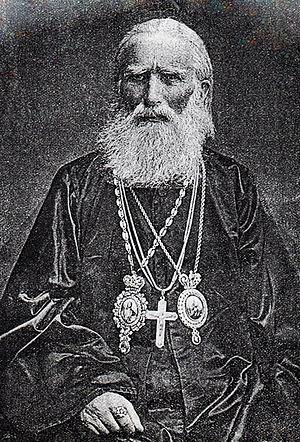
La métropole de Dabro-Bosna est une circonscription de l'Église orthodoxe serbe. Elle est située en Bosnie-Herzégovine et son siège se trouve à Sarajevo. En 2006, elle est administrée par intérim par l'évêque Grigorije.